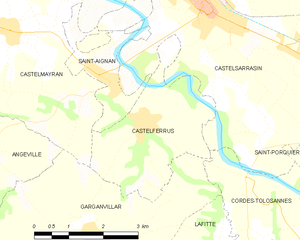
Carte des communes françaises Castelferrus